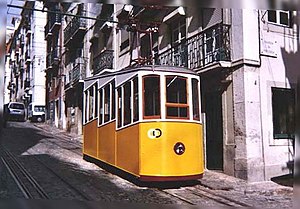
Elevador da Bica
Elevador da Bica
Elevador da Bica eller Ascensor da Bica er en kabelbane i Lissabon, Portugal. Kabelbanen skaber forbindelse mellem Calçada do Combro/Rua do Loreto og Rua de S. Paulo. Kabelbanen drives af 'Carris', der er Lissabons buskompagni.